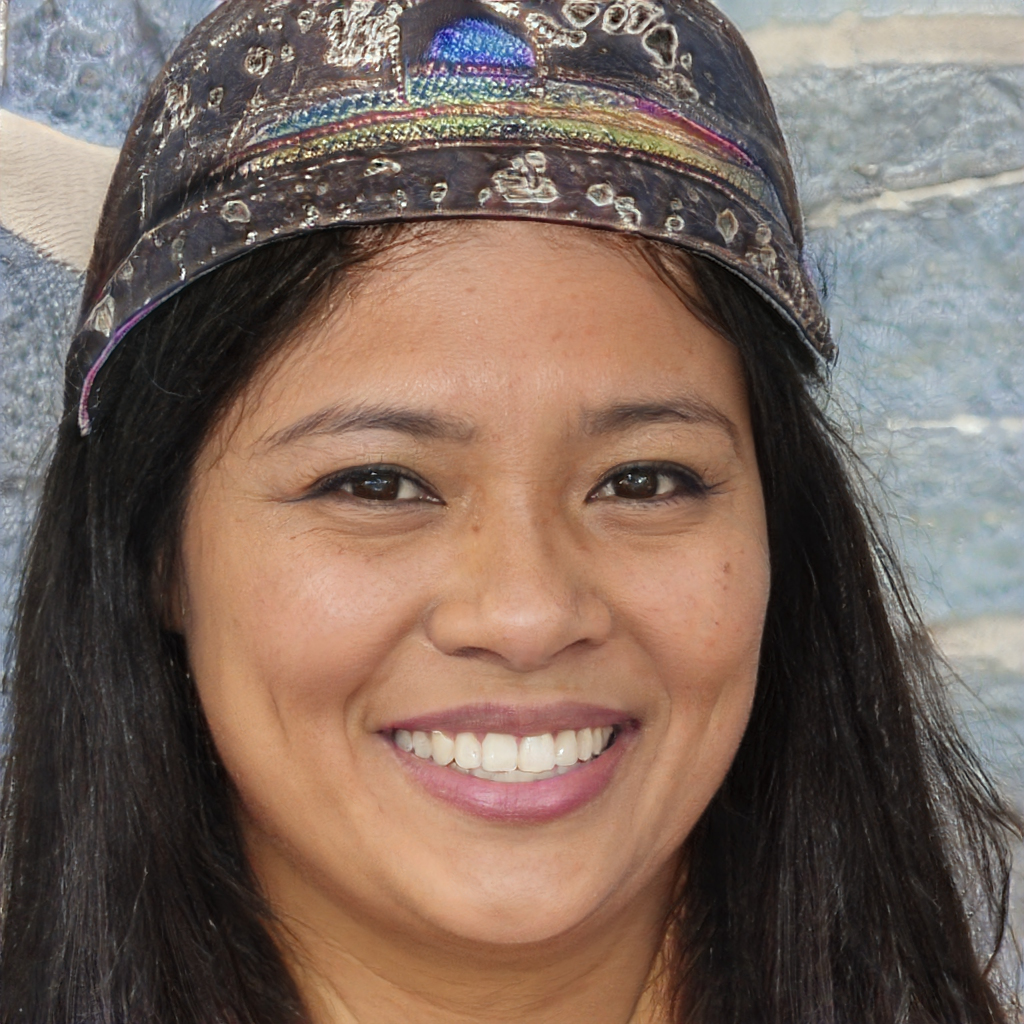
Gender: Female